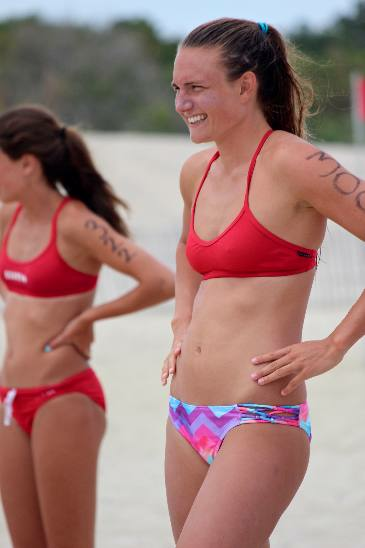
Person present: Yes